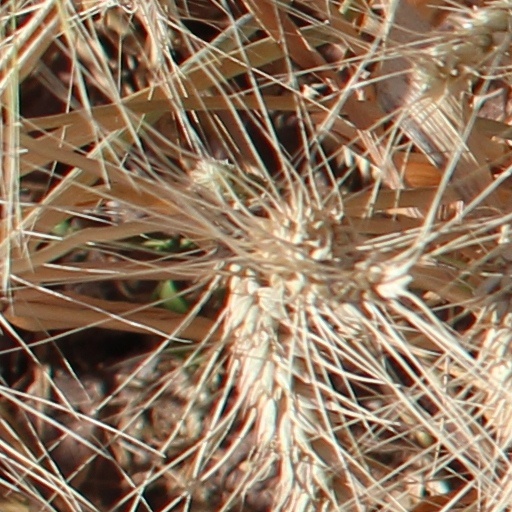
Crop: wheat